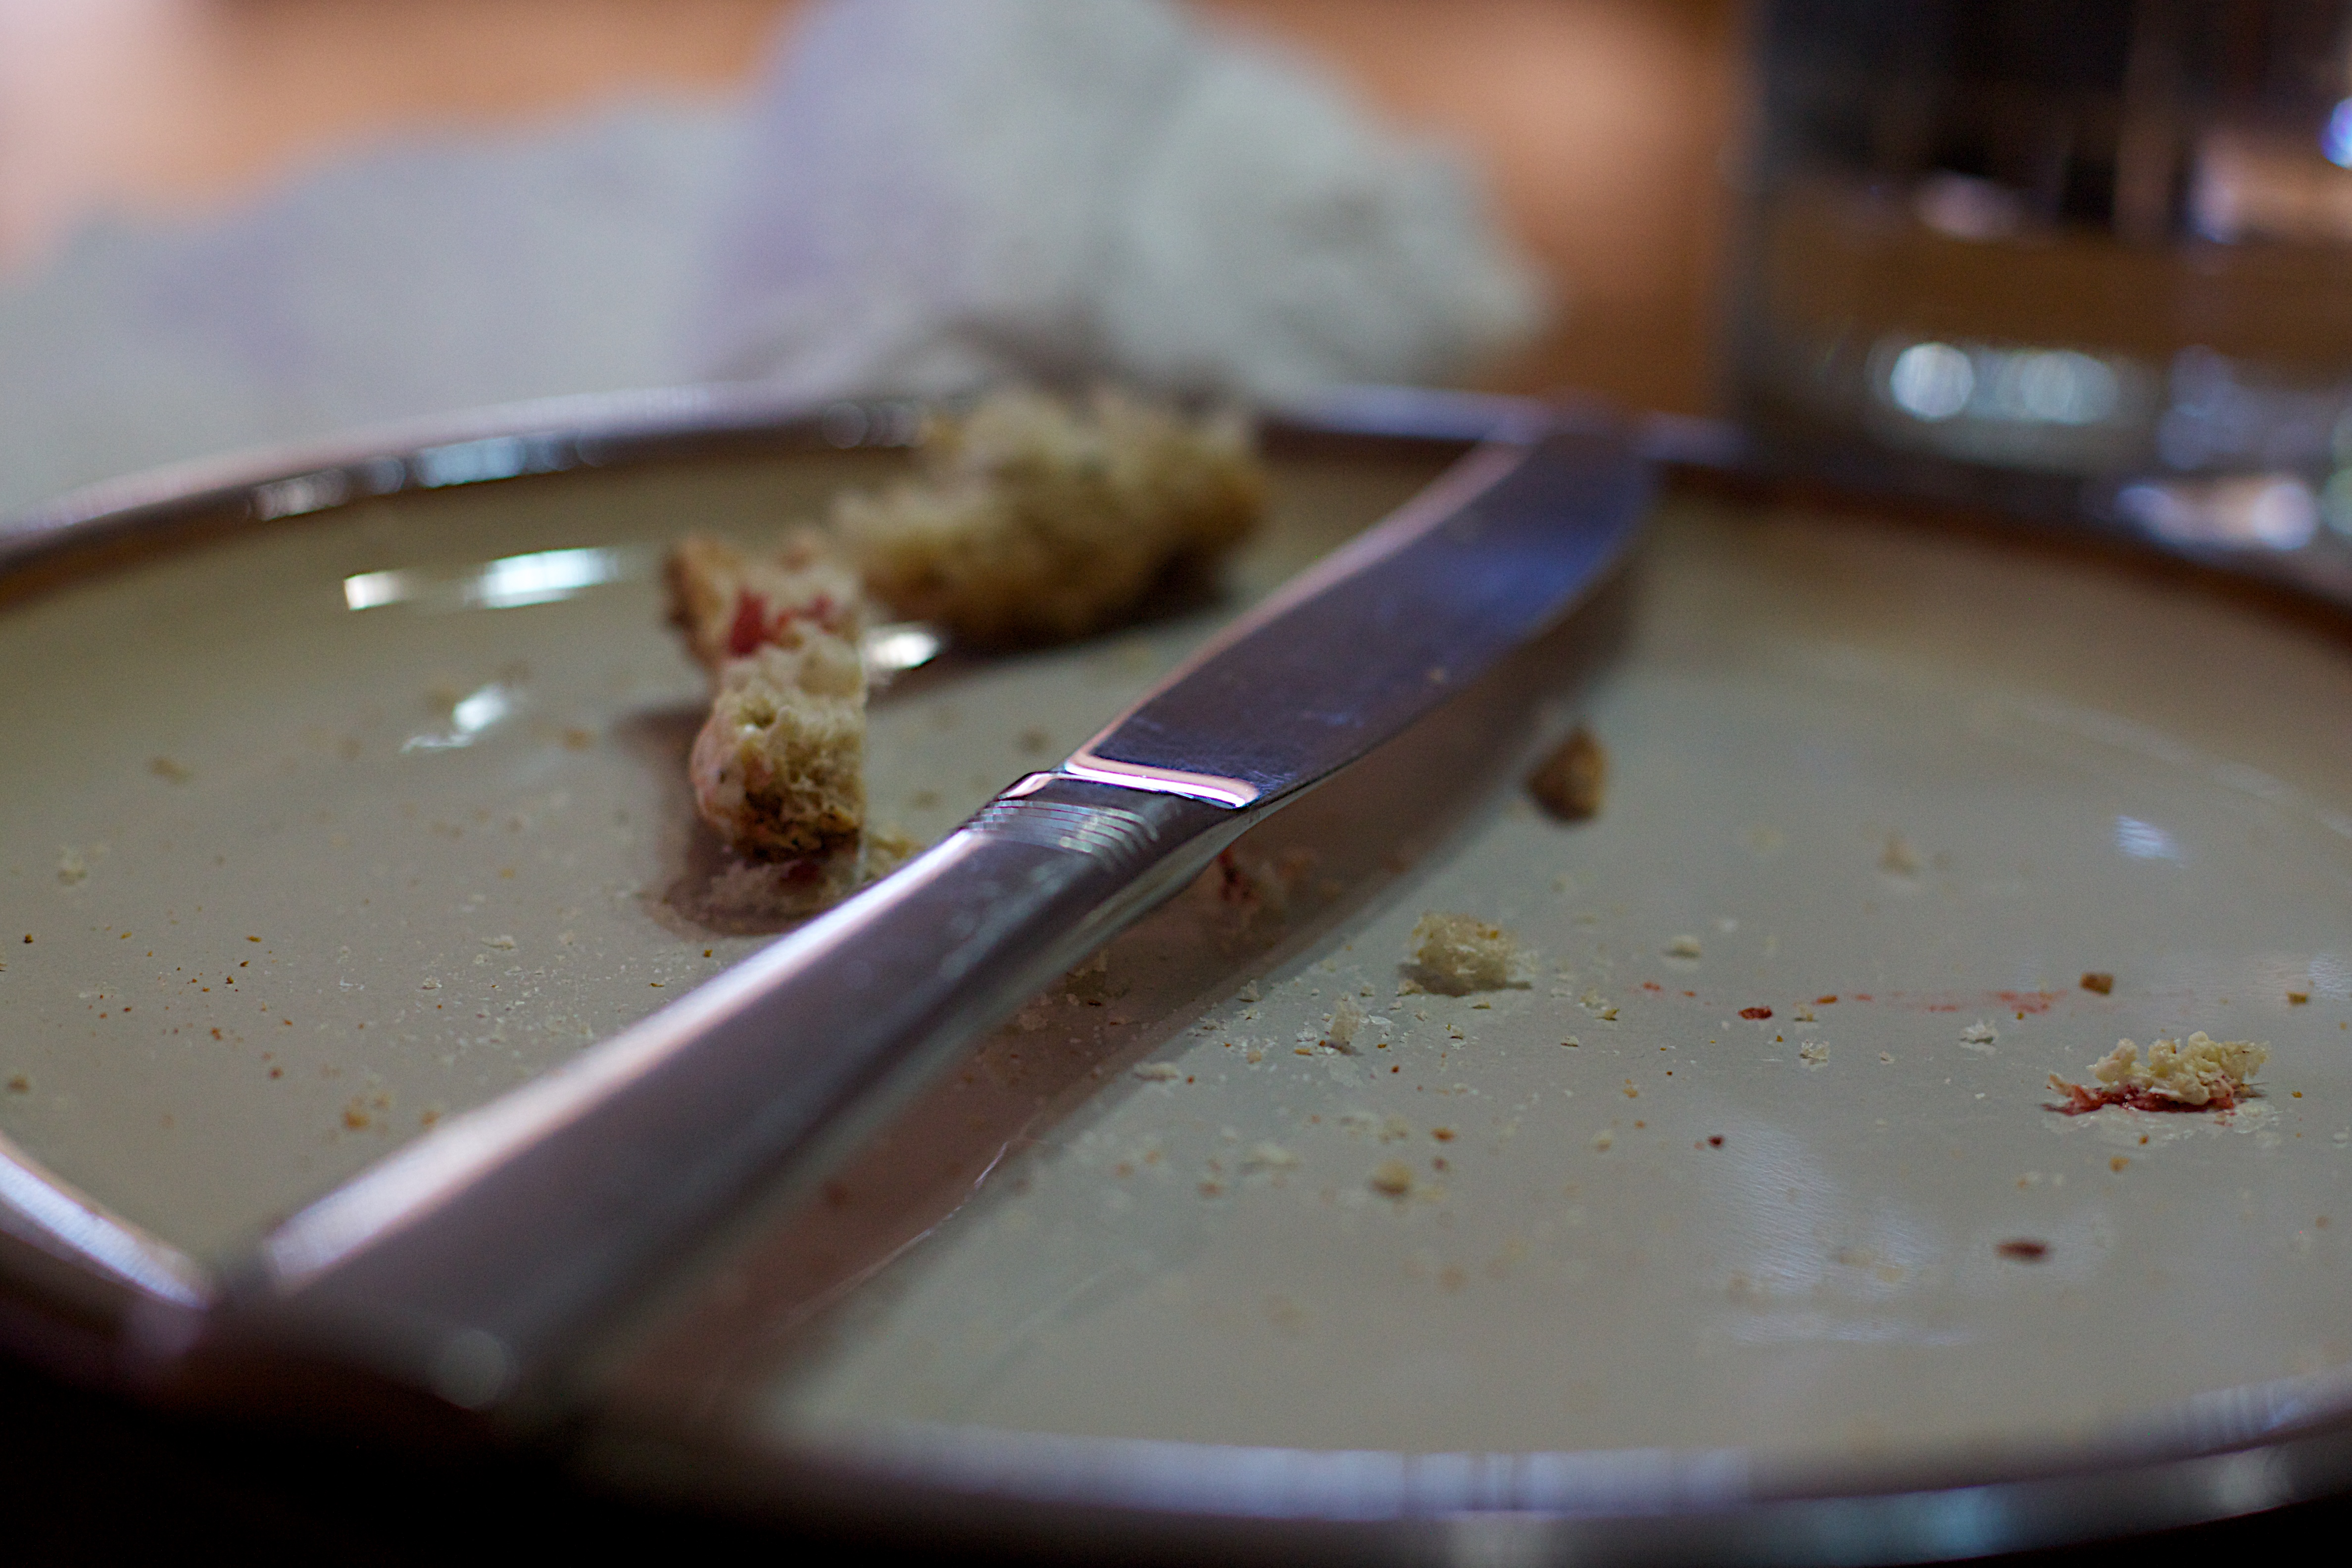
dish, meal, food, baking, dessert, cuisine, sweetness, sense